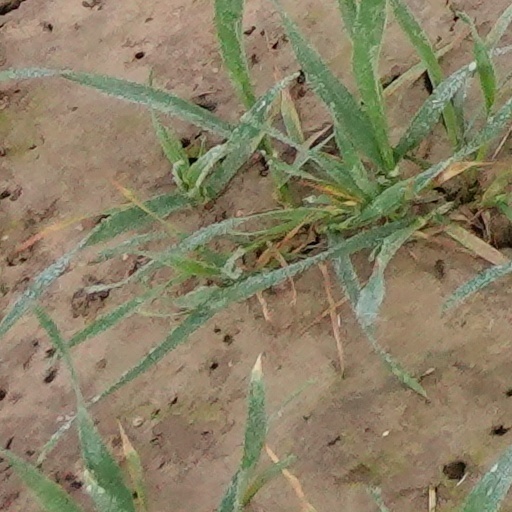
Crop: wheat